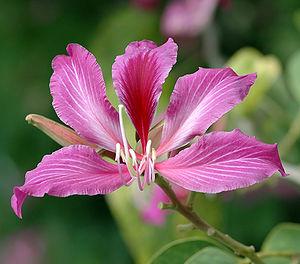
Le Sanatorium de Béthanie, ou simplement Béthanie, est un immeuble historique situé à Pok Fu Lam, à Hong Kong, construit en 1875 comme un sanatorium par la Société des Missions Étrangères de Paris. C'est un bâtiment historique de Grade II selon les Monuments Historiques de Hong Kong.
Bauhinia blakeana est un arbre sempervirent du genre Bauhinia, avec de larges feuilles épaisses et des fleurs d'un rouge violâtre. L'arbre fleurit de début novembre à fin mars. Ses fleurs, ressemblant à celles de l'orchidée, font généralement entre 10 et 15 centimètres de diamètre. Cette fleur est l'emblème officiel de Hong Kong.